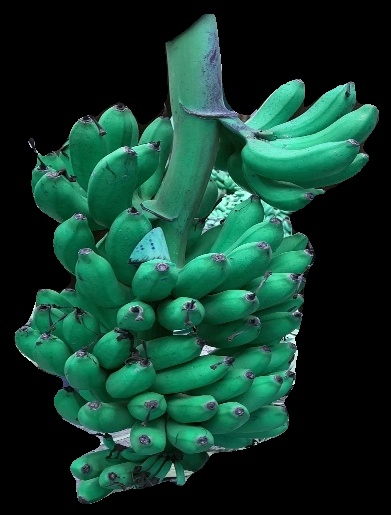
Variety: rasbale
Grade: grade1